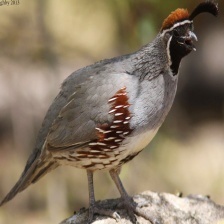
Species: GAMBELS QUAIL
Scientific name: CALLIPEPLA GAMBELII
ImageNet parent category: quail